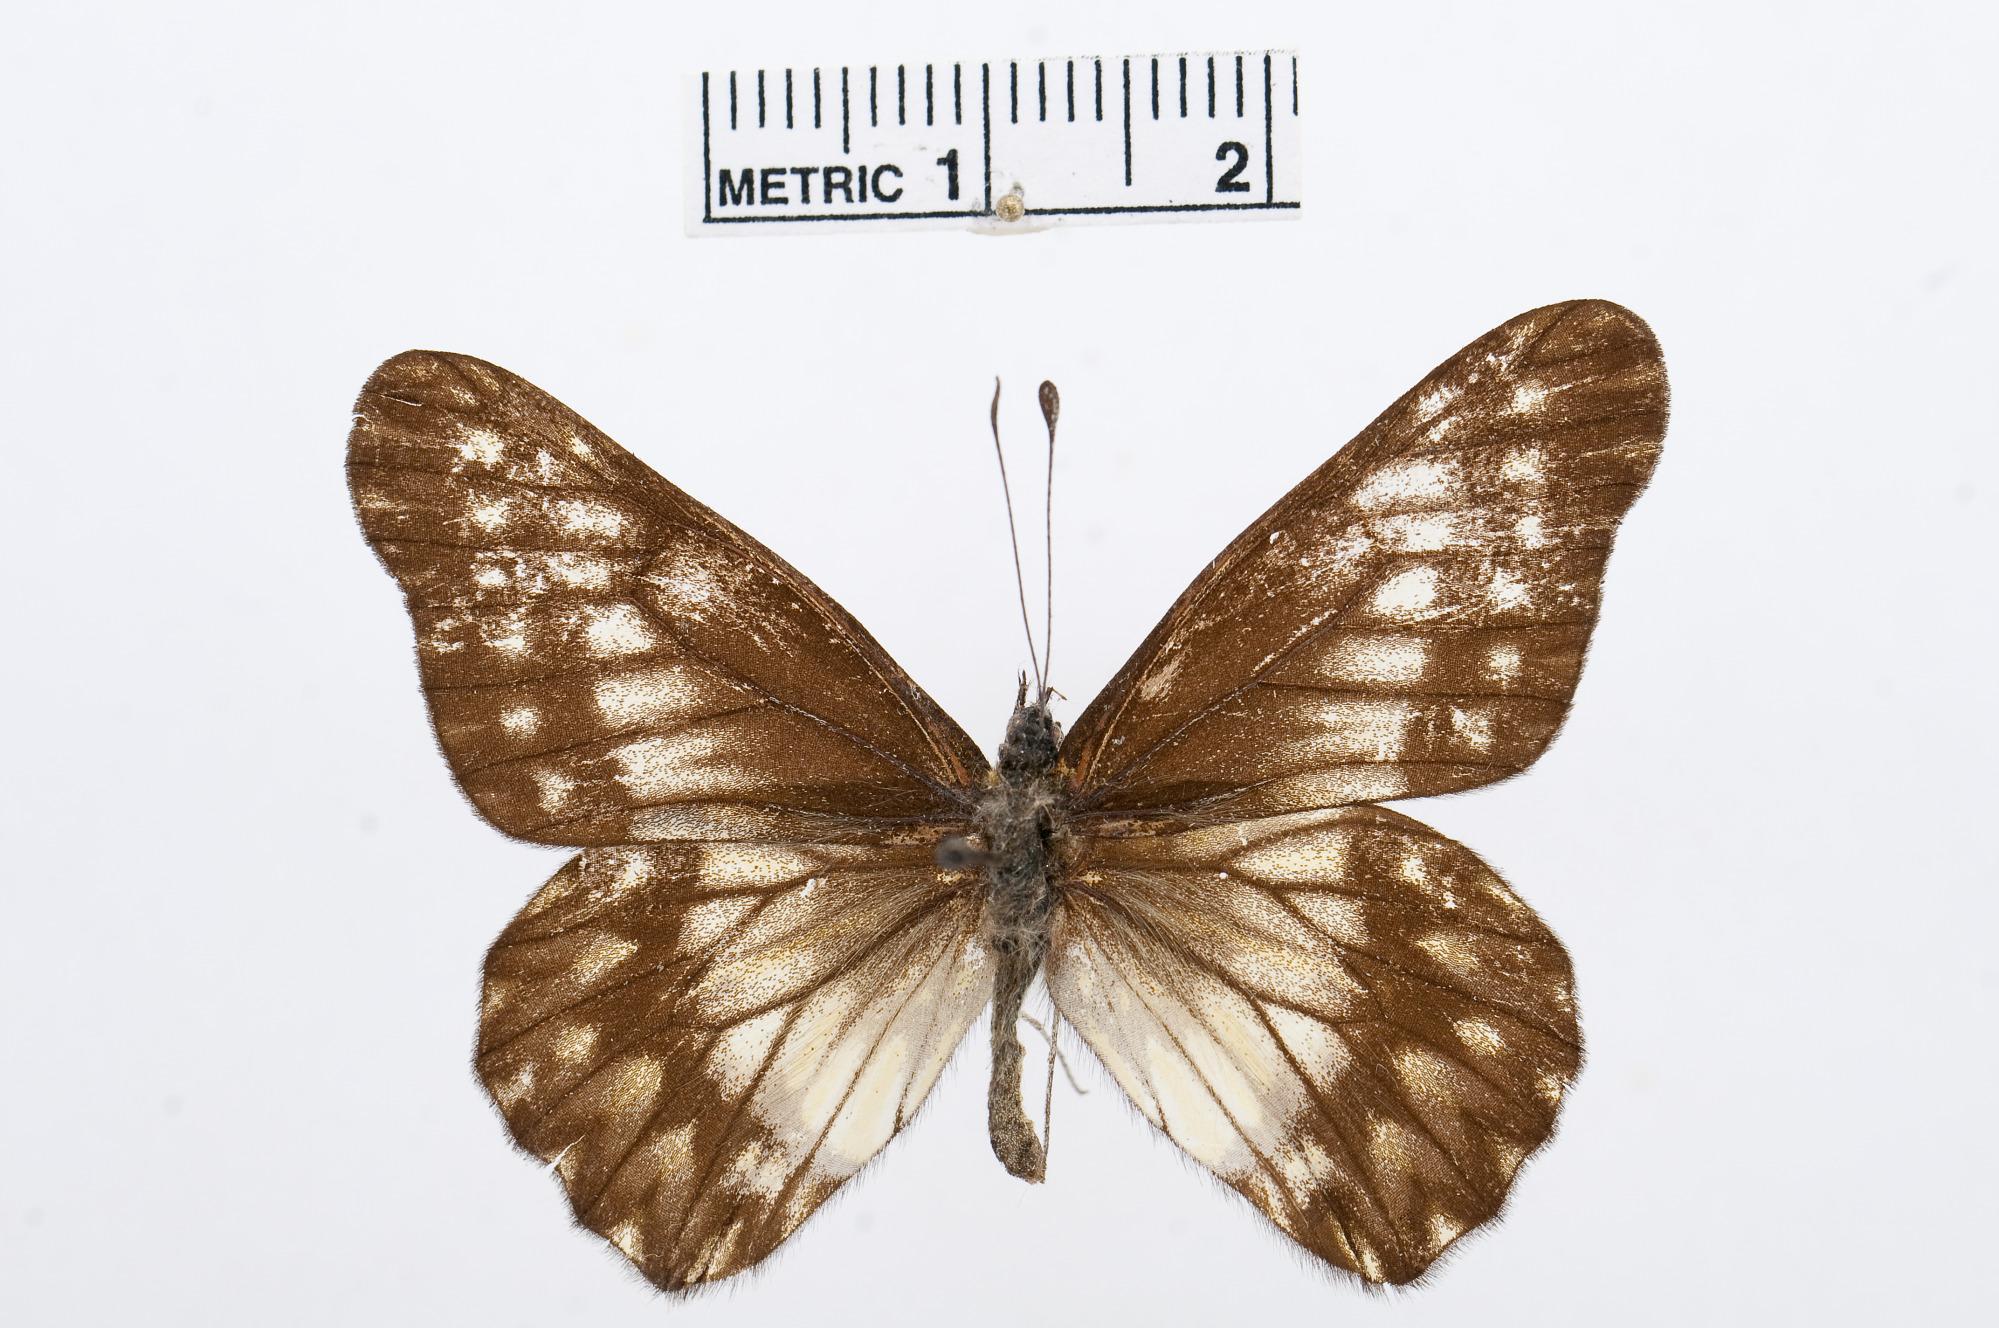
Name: Catasticta affinis
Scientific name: Catasticta affinis
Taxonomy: Animalia, Arthropoda, Hexapoda, Insecta, Lepidoptera, Pieridae, Pierinae